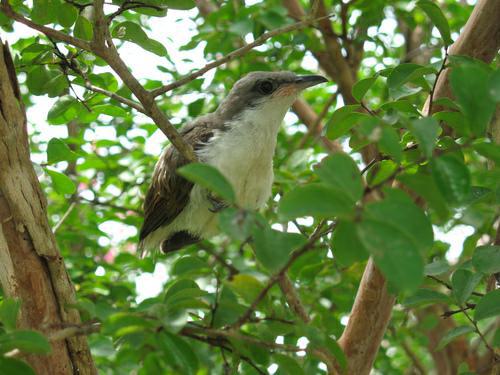
A photo of a yellow billed cuckoo